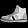
Label: Sneaker